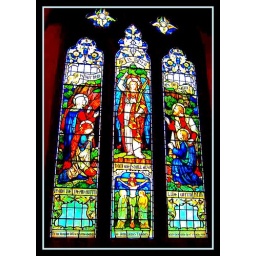
Stained glass window in memory of John Lewes Thomas (1818-1875)